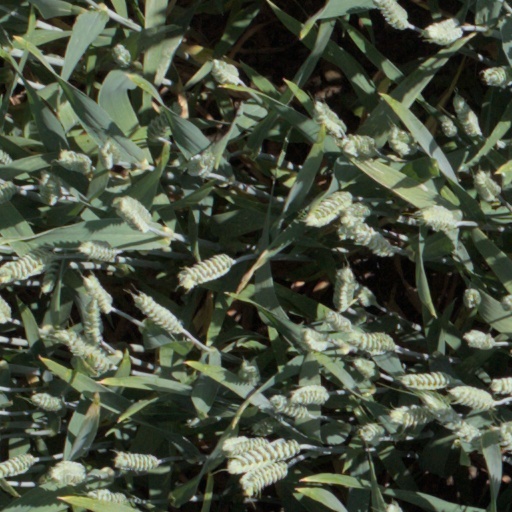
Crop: wheat